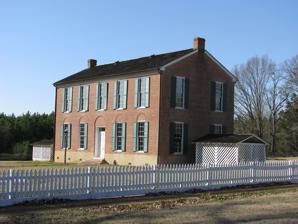
Building: Eureka Masonic College
Country: United States of America
Year built: 1847
United States historic place Eureka Masonic College U.S. National Register of Historic Places Eureka Masonic College, also known as The Little Red Schoolhouse. Show map of Mississippi Show map of the United States Location On MS 17, Richland, Holmes County, Mississippi Coordinates 32°58′25″N 89°59′11″W / 32.97361°N 89.98639°W / 32.97361; -89.98639 Area 3.6 acres (1.5 ha) Built 1847 ; 178 years ago ( 1847 ) Architectural style Federal NRHP reference No. 70000318 Added to NRHP November 10, 1970 Eureka Masonic College , also known as The Little Red Schoolhouse (originally the Richland Literary Institute ) in Richland, Holmes County, Mississippi , is widely known as the birthplace of the Order of the Eastern Star , created by Robert Morris . History The educational institution was established in 1847 by the Masonic Lodges of Holmes County, Mississippi , as the Richland Literary Institute. The lodges raised $3,400 to erect the two-story brick school building. The Holmes County Masons hired Robert Morris away from Mount Sylvan Academy in Oxford to run their new school. In 1848, the school was renamed as the "Eureka Masonic College." Morris was concerned that the female relatives of Masons could not share in the benefits of Freemasonry . In the winter of 1849-1850, while in Jackson, Mississippi , to recuperate from an attack of an ailment that he described as rheumatism , he focused his attention on developing a women's Masonic organization. During that winter he developed a system of degrees and other principles for that organization, and in February 1850 wrote Eastern Star's first ritual, titled The Rosary of the Eastern Star . Morris left the school some time thereafter, moving to Masonic University in LaGrange, Kentucky . Eureka Masonic College operated until 1861, with a curriculum that never extended past the college preparatory level. During the Civil War , the school building housed the regimental headquarters for a Mississippi Infantry regiment. Segregated public school After the Civil War, Holmes County took over the abandoned schoolhouse for use as a segregated public school for African Americans . It continued to be used for this purpose until the 1958-1959 school year. Restoration of building Following the school's closure, the schoolhouse was leased to the Order of the Eastern Star , which undertook an extensive restoration project that was finally completed in 1979. Ownership was transferred to the Order of the Eastern Star in August 1968. Location and architecture The Eureka Masonic College building is located  in a rural setting in Holmes County along Mississippi Highway 17 near Interstate 55 . The building's footprint has dimensions of 30 feet (9.1 m) by 60 feet (18 m). There are Federal style fanlights over the doorways on its two primary facades . The first story is divided into two large classrooms , and the second story contains a single large meeting hall. At the time of its construction, it was "undoubtedly, the largest building in rural Holmes County." Birthplace of the Order of the Eastern Star Order of the Eastern Star signage at the Little Red Schoolhouse See also Rob Morris Home References